Outlaws of the Desert

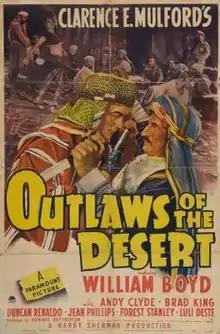
Theatrical release poster

Outlaws of the Desert is a 1941 American Western film directed by Howard Bretherton and written by J. Benton Cheney and Bernard McConville. The film stars William Boyd, Andy Clyde, Brad King, Duncan Renaldo, Luli Deste, Jean Phillips, Forrest Stanley and Nina Guilbert. The film was released on November 1, 1941, by Paramount Pictures.